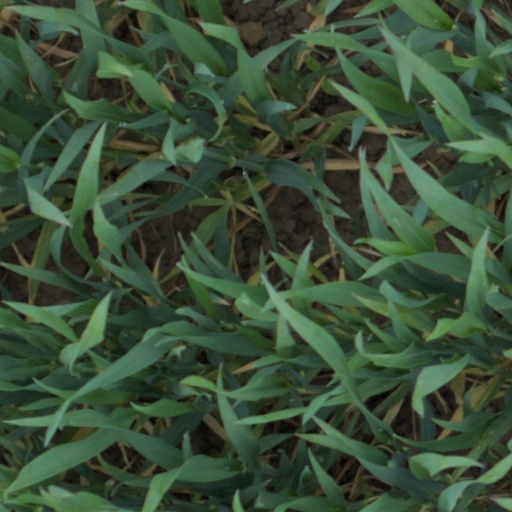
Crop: wheat